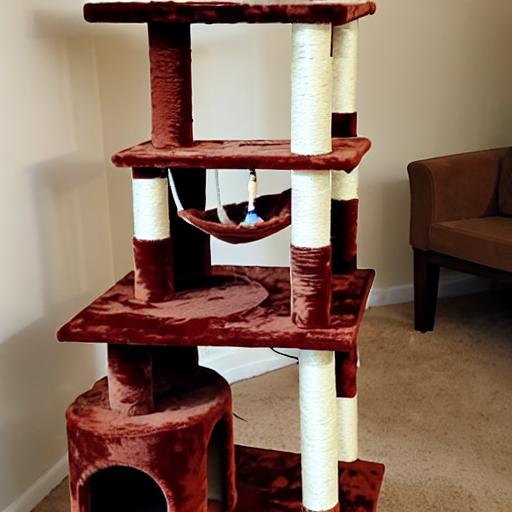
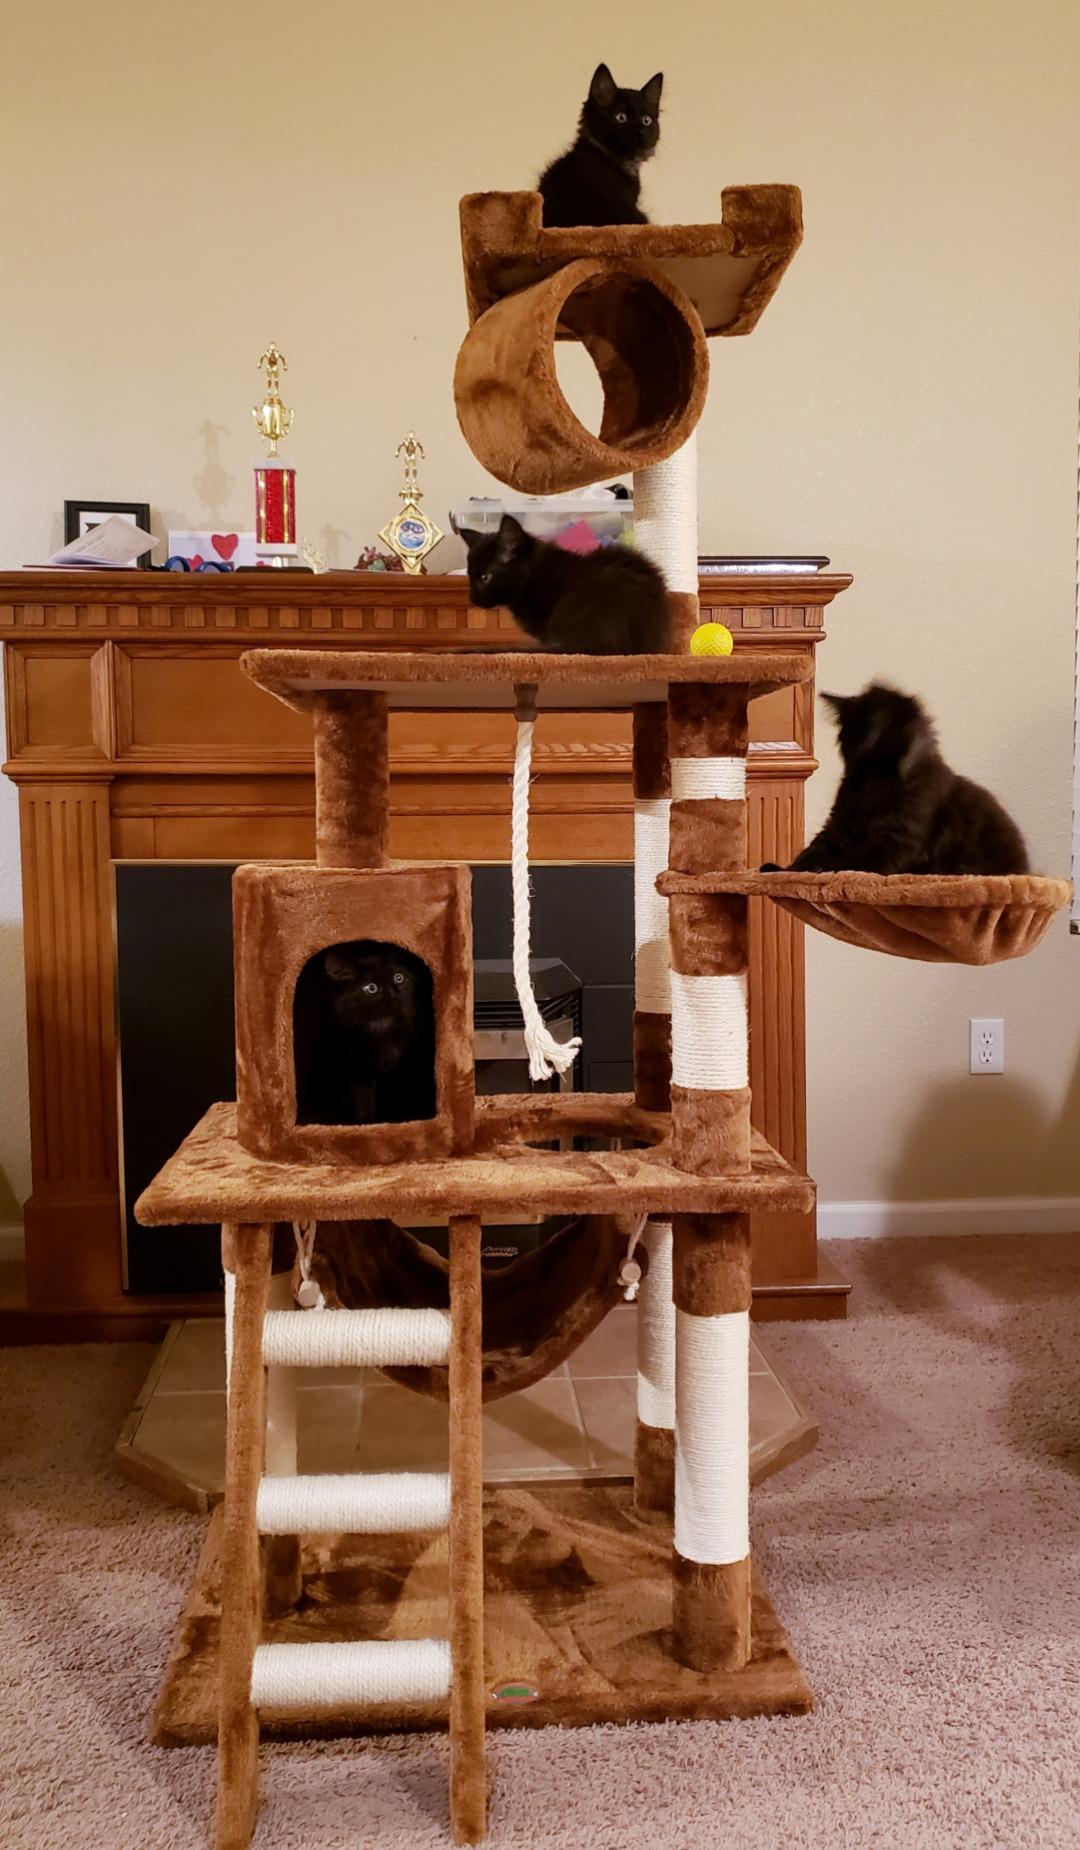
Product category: items_cat tree
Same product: no